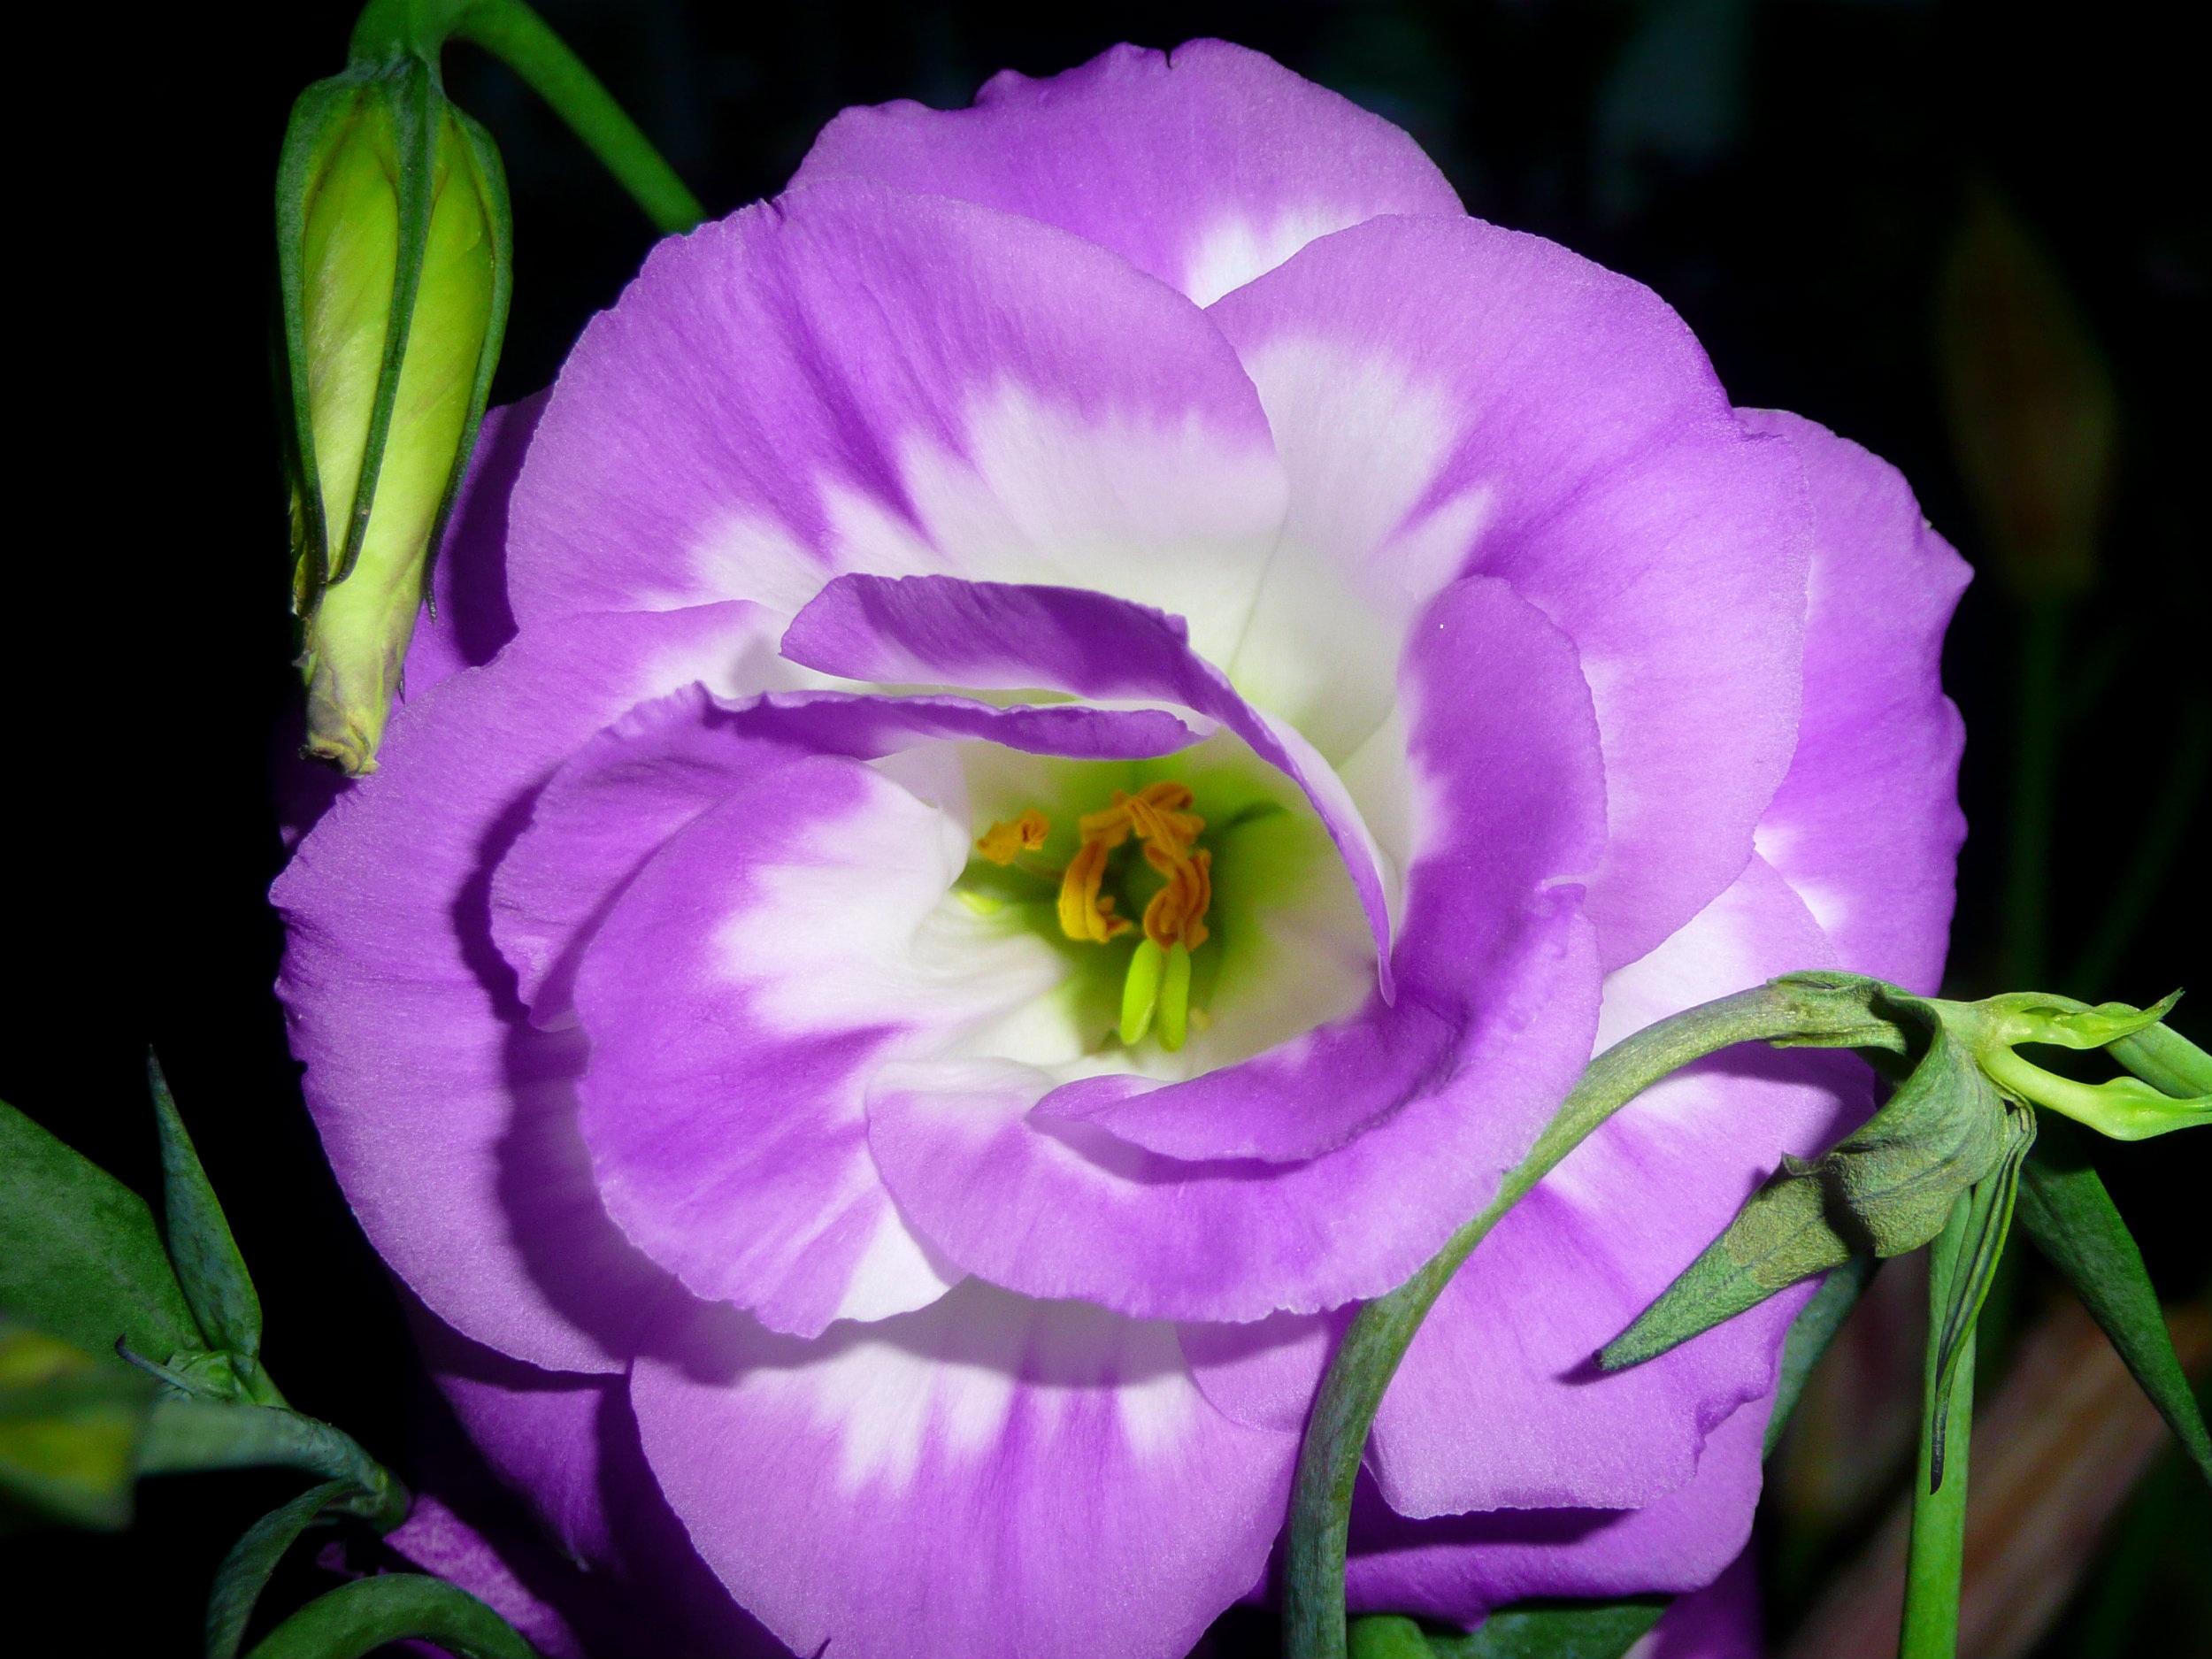
plant, flower, purple, petal, flora, violet, hibiscus, honolulu, macro photography, flowering plant, plant stem, land plant